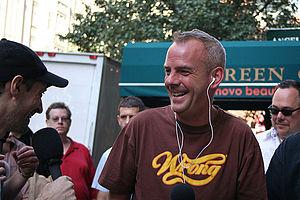
Fatboy Slim, de son vrai nom Quentin Leo Cook, né le 31 juillet 1963 à Redhill, est un disc jockey et producteur de big beat britannique. Également connu sous les alias Norman Cook et Brighton Port Authority, il est basé à Brighton.